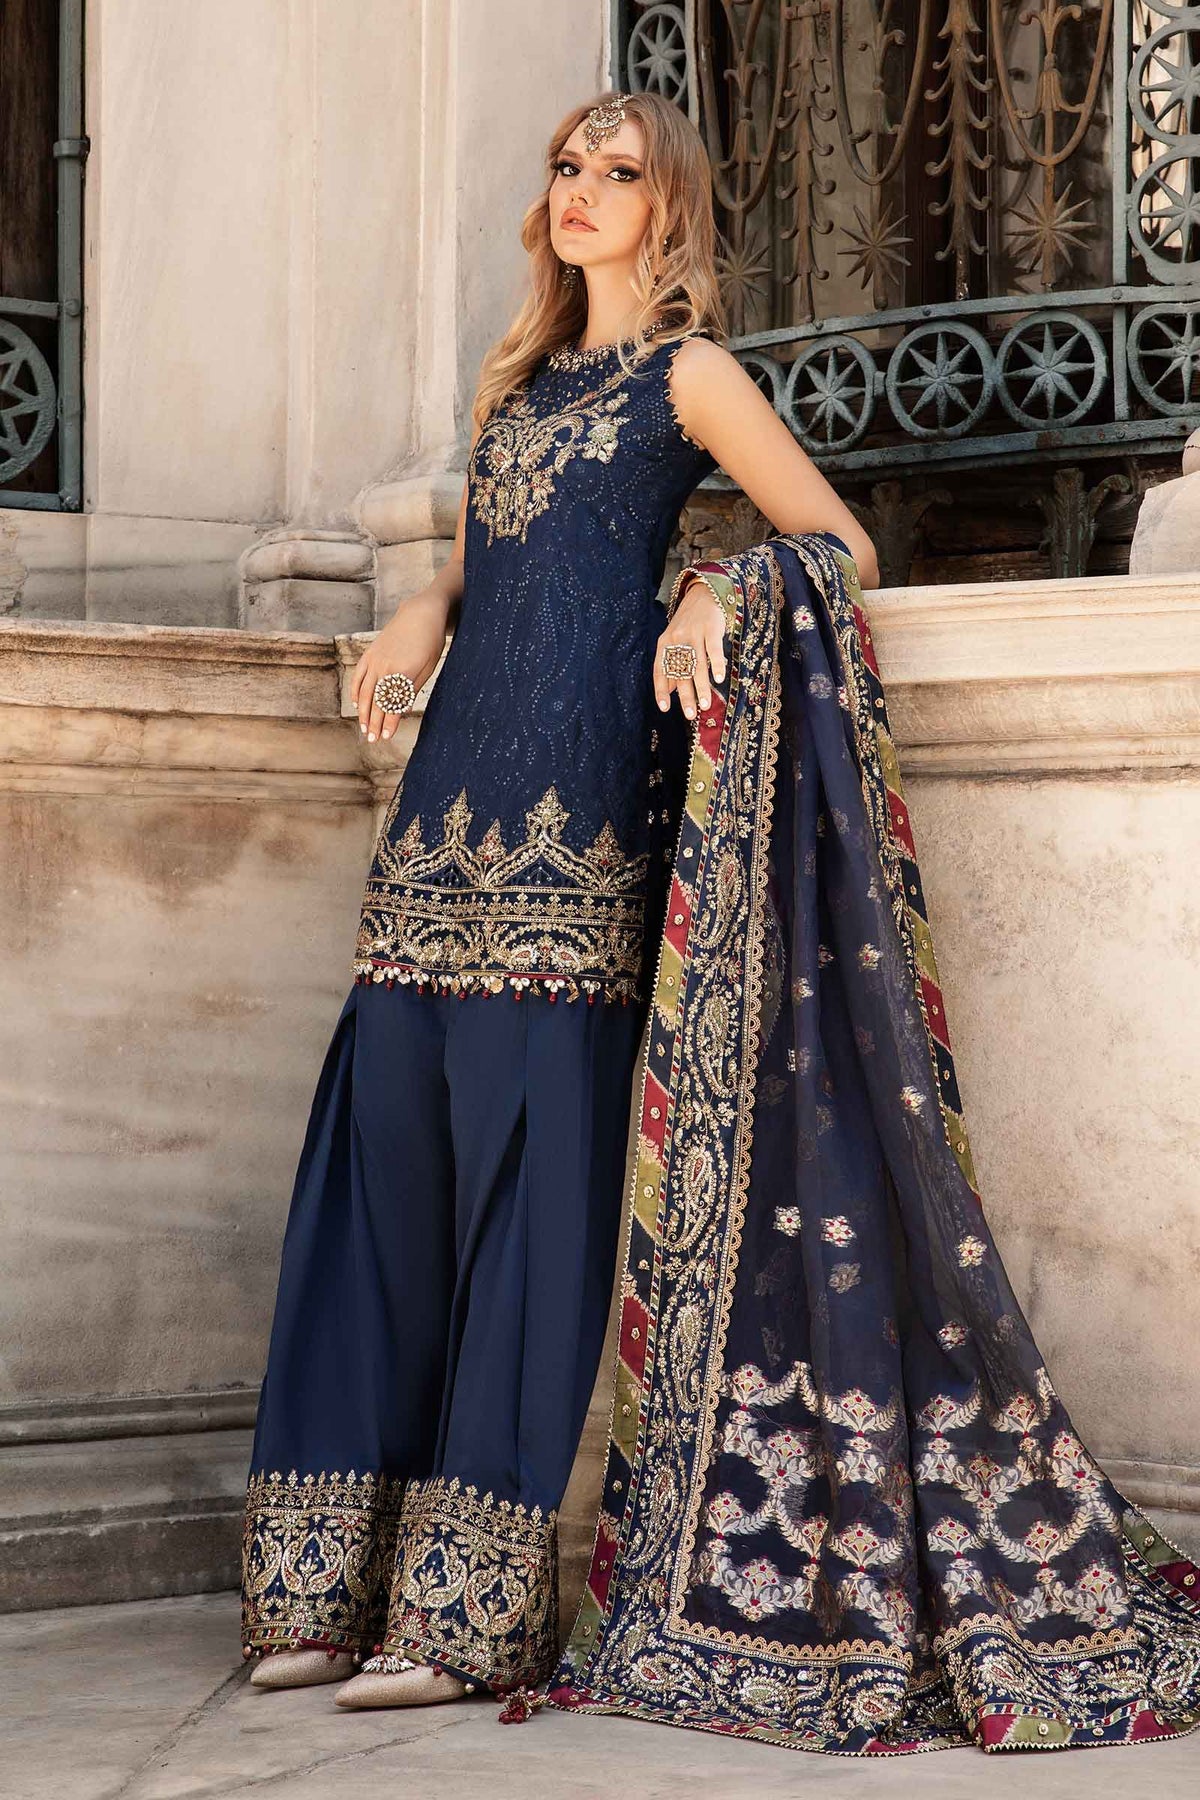
navy embroidered chiffon salwar